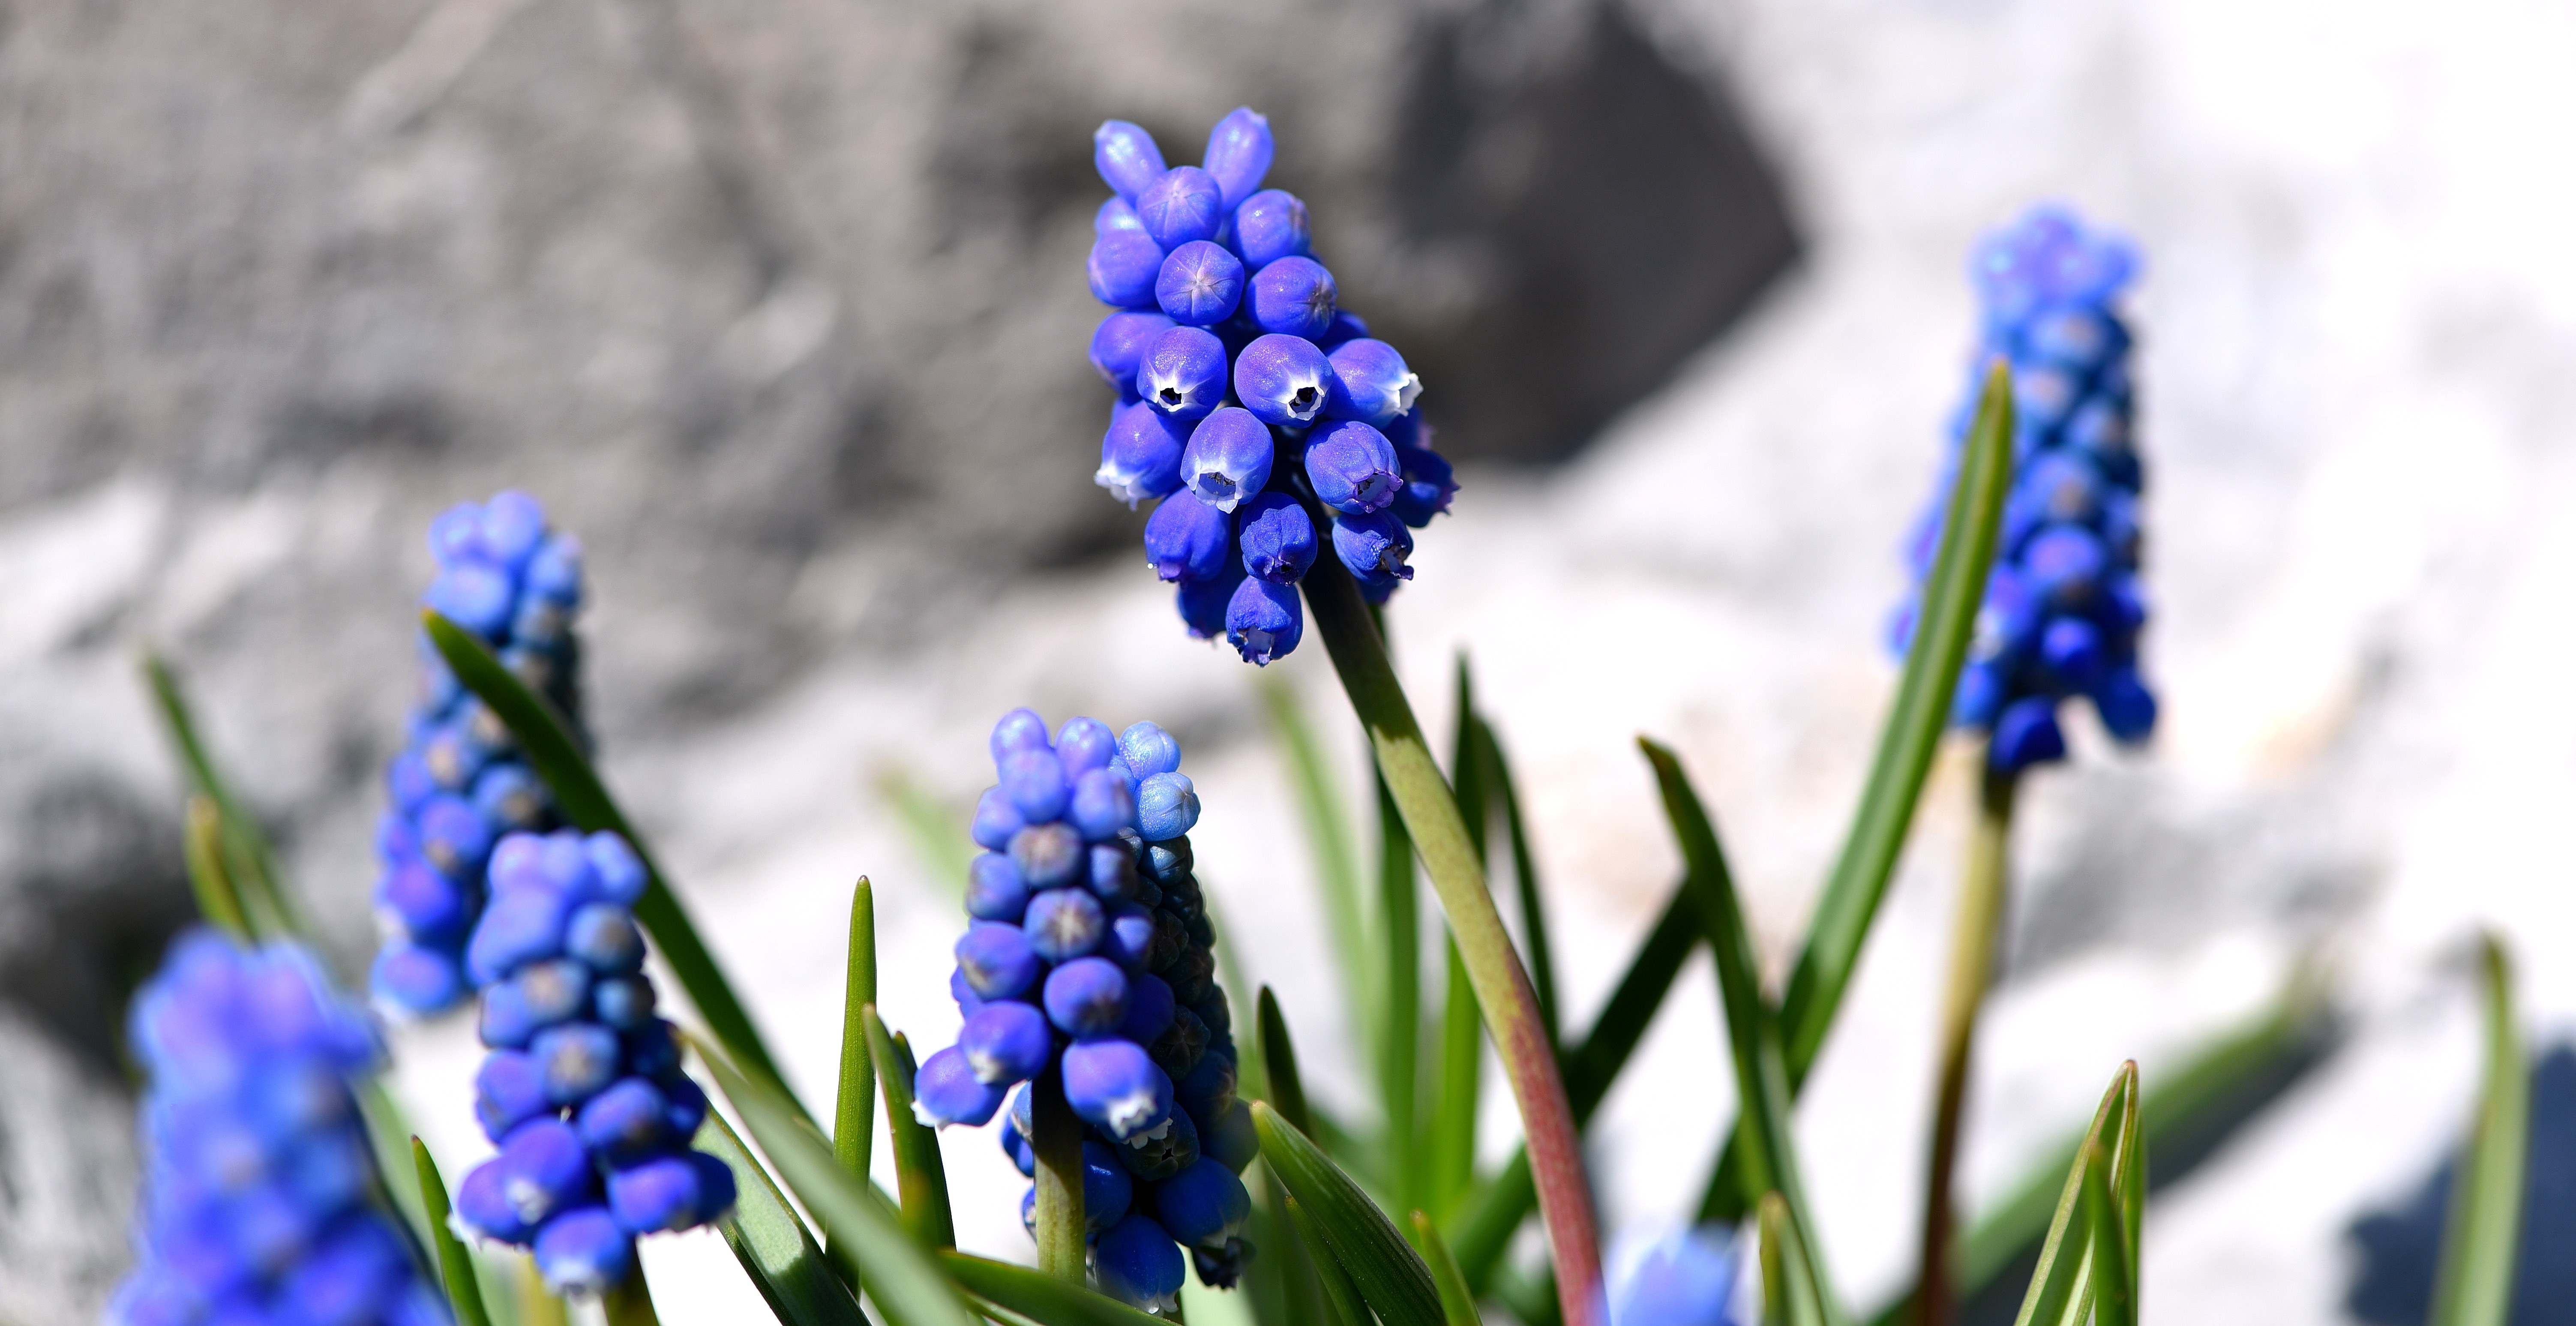
plant, flower, spring, botany, blue, garden, flora, lavender, blue flower, wildflower, muscari, hyacinth, early bloomer, spring flower, lupin, macro photography, flowering plant, land plant, english lavender